Williamsburg Bridge Plaza Bus Terminal

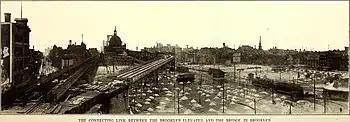
The terminal circa 1908, when it served streetcars.

The original Washington Plaza trolley terminal occupied both blocks between Broadway to the south and South Fourth Street to the north. The right-of-way of South 5th Street ran through the center of the plaza, occupied entirely by a pair of trolley tracks which fed into the Williamsburg Bridge. These tracks were used by the lines of the New York Railways Company and Third Avenue Railway from Manhattan. Both blocks were occupied by numerous balloon loops, which streetcars used to reverse direction. The plaza was originally open-aired. At some point afterwards, shelters were added for loading and unloading passengers.